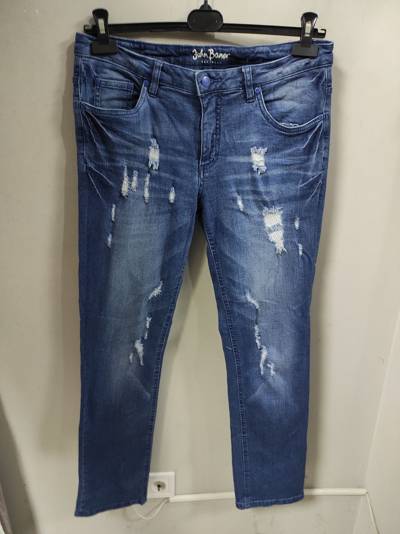
Waste category: clothes